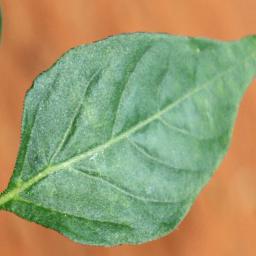
Label: healthy